Georgius Agricola

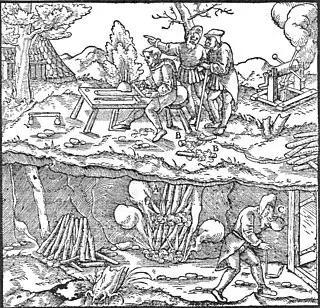
Fire-setting underground

He returned to Zwickau in 1527 and to Chemnitz in autumn of the same year, where he married Anna Meyner, a widow from Schneeberg. Upon his search for employment as town physician and pharmacist in the Ore Mountains, preferably a place, where he could satisfy his ardent longings for the studies on mining, he settled in the suitable little town Joachimsthal in the "Bohemian Erzgebirge", where in 1516 significant silver ore deposits were found. The 15,000 inhabitants made Joachimsthal a busy, booming centre of mining and smelting works with hundreds of shafts for Agricola to investigate.